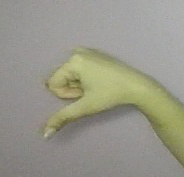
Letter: waw